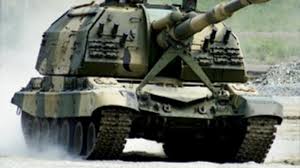
Label: 2S19_MSTA